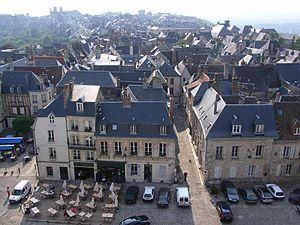
Vue du centre de Laon (Aisne (Picardie, France).
Laon est une commune française, préfecture du département de l'Aisne et donc située dans la région Hauts-de-France. Ses habitants sont appelés les Laonnois.